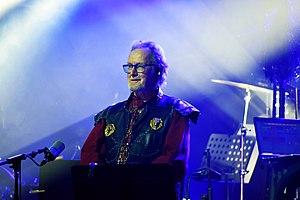
John Helliwell dans Excalibur au Motocultor Festival 2019.
John Anthony Helliwell est un musicien britannique, saxophoniste, flûtiste, hautboïste, choriste et claviériste pour le groupe rock Supertramp. Il sert également de Maître de Cérémonie pendant les concerts du groupe, parlant et blaguant avec le public entre les chansons.